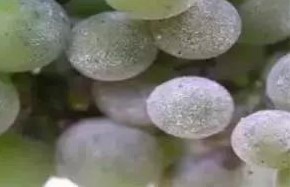
Plant: Grape
Disease: grape downy mildew